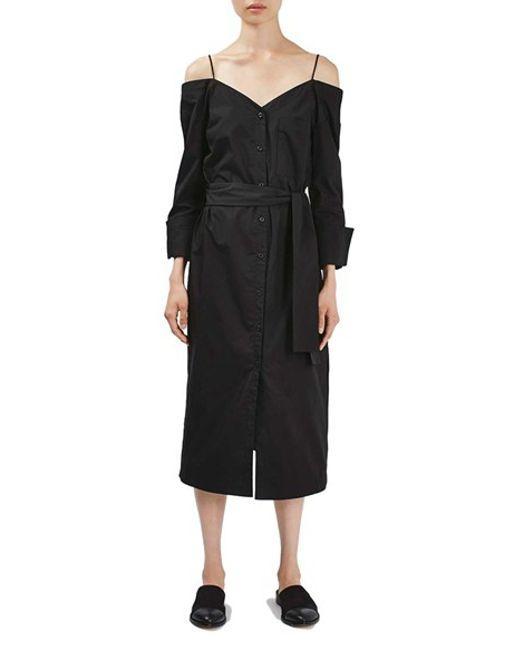
SCHWARZES SATIN-WICKELKLEID MIT MIDI-SLIP